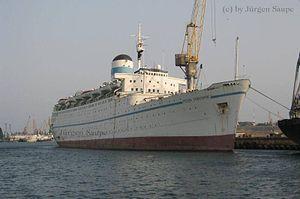
Le navire de croisière Fedor Shalyapin désarmé à fr:Illitchivsk en 2003.Italiano: La nave di crociera Fedor Shalyapin in disarmo a it:Illïčïvs'k nel 2003.
L’Ivernia est un paquebot construit en 1954 par les chantiers John Brown & Company de Clydebank pour la compagnie Cunard Line. Il est lancé le 14 décembre 1954 et mis en service le 1ᵉʳ juillet 1955. Rebaptisé Franconia après une rénovation en 1963, il est retiré du service transatlantique en 1969 avant d’être vendu en 1973 à la compagnie Black Sea Shipping qui le renomme Fedor Shalyapin. Passé sous contrôle de la compagnie Odessa Cruise à la suite de l'éclatement de l'Union soviétique en 1989, il est désarmé à Illitchivsk en 1995 et y reste jusqu’à sa vente à la casse en 2004. Il est détruit à Alang en 2004 sous le nom de Salona.
La classe Saxonia est une classe de quatre paquebots construits par les chantiers John Brown & Company de Clydebank pour la Cunard Line entre 1954 et 1957. Le premier navire de cette classe le Saxonia.